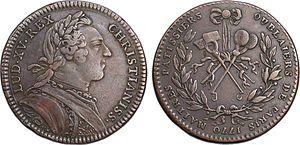
La pâtisserie désigne à la fois certaines préparations culinaires sucrées à base de pâte, l'ensemble des opérations pour leur confection, la boutique où se vendent ces préparations faites par un pâtissier ou par l'industrie agroalimentaire, ainsi que cette même industrie de transformation et de commercialisation de ces produits : gâteaux et tartes notamment.